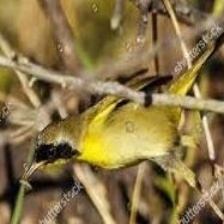
Species: ALTAMIRA YELLOWTHROAT
Scientific name: GEOTHLYPIS FLAVOVELATA